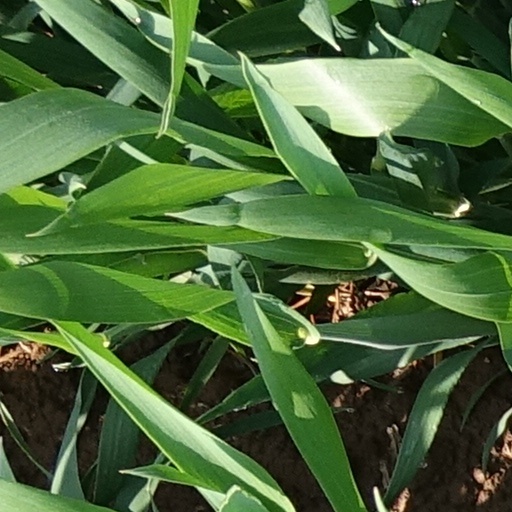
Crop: wheat